Gary Lightbody

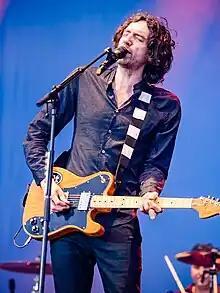
Lightbody at Rock im Park 2018

Gareth John Lightbody (born 15 June 1976) is a Northern Irish musician. He is best known as the lead singer and rhythm guitarist of the alternative rock band Snow Patrol. He has also founded the musical supergroups the Reindeer Section and Tired Pony.